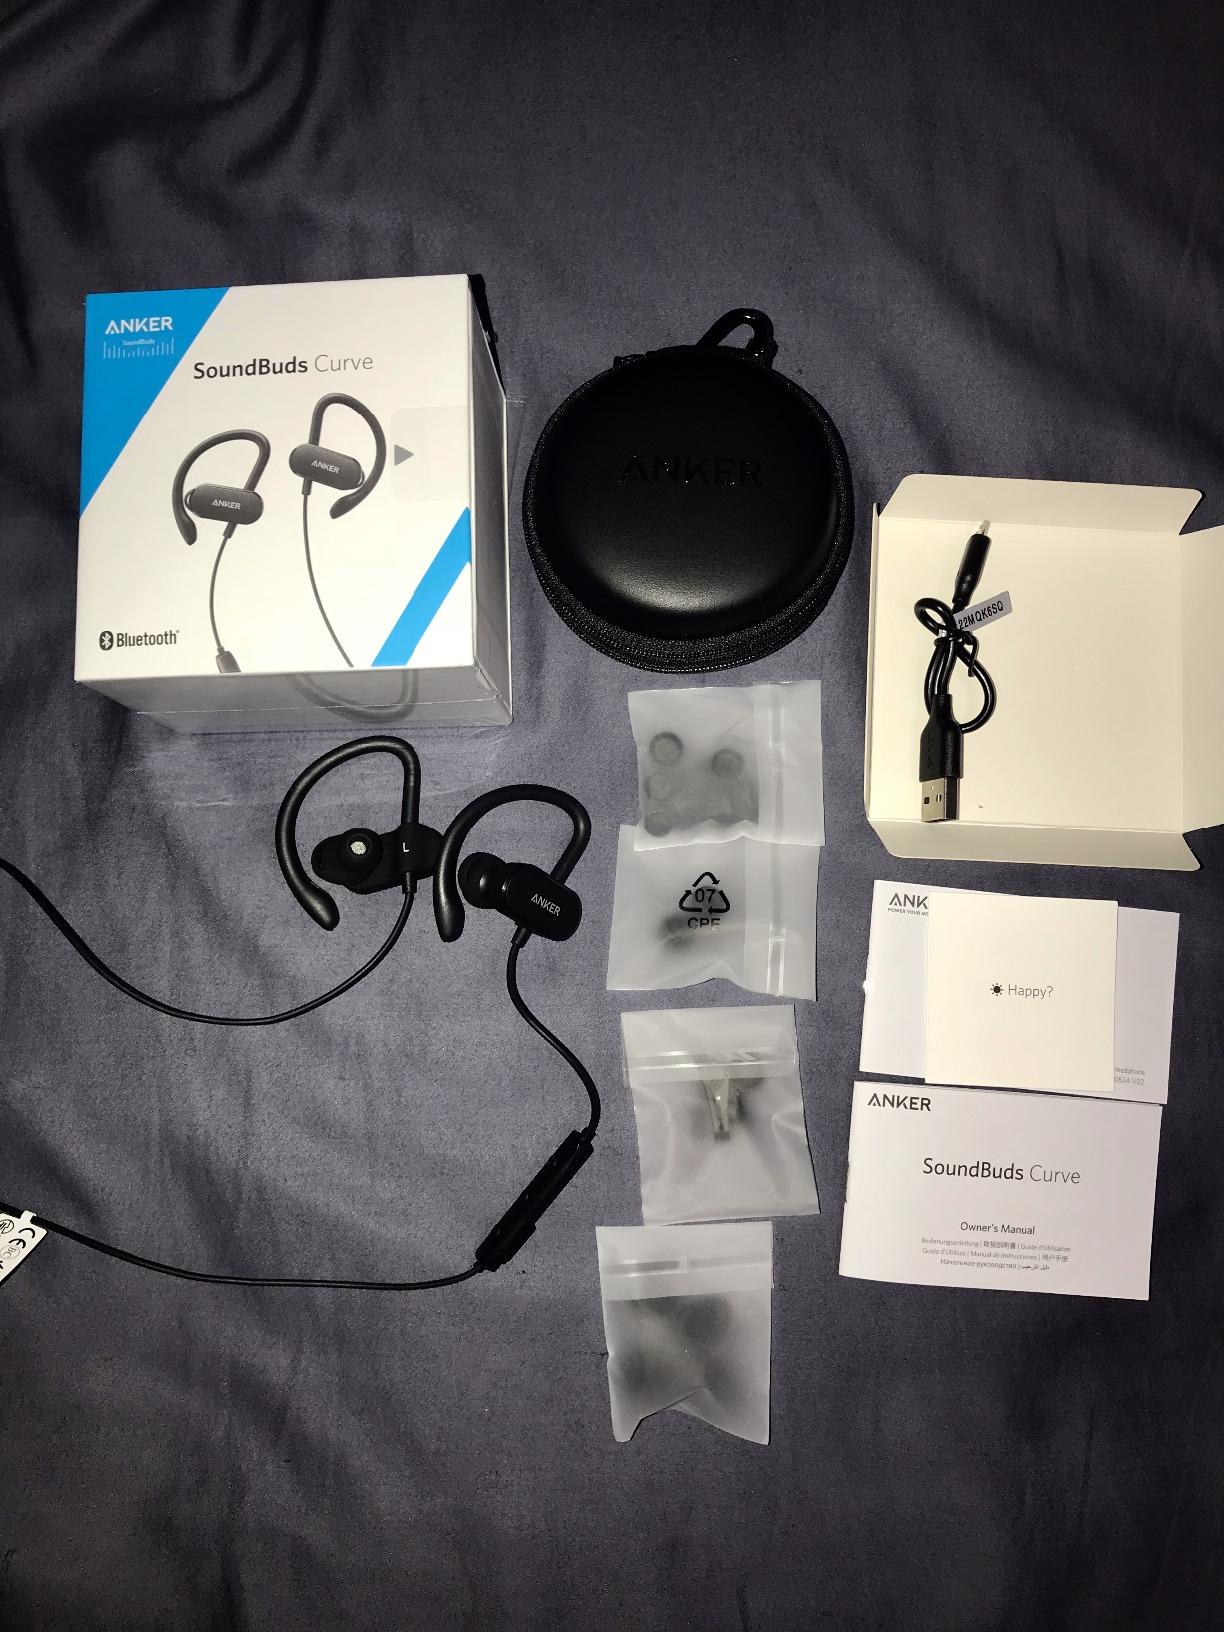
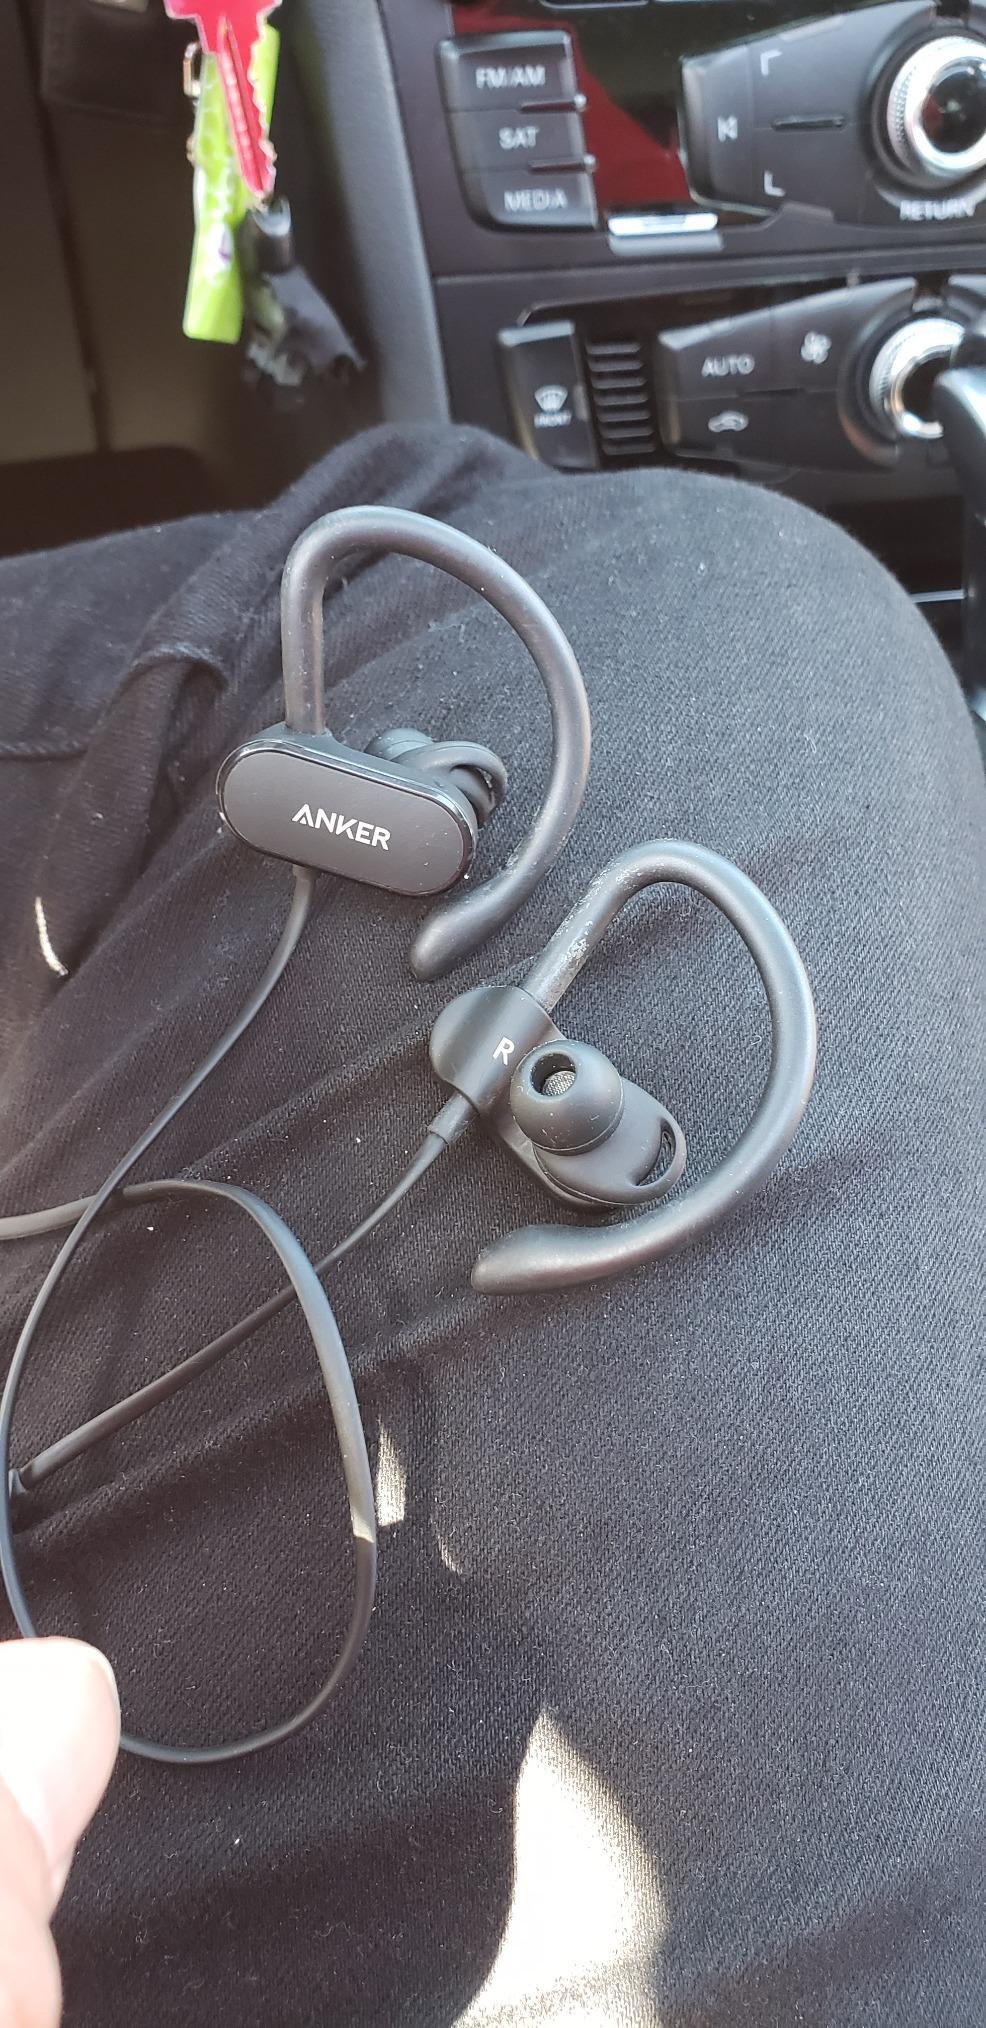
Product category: headphones
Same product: yes